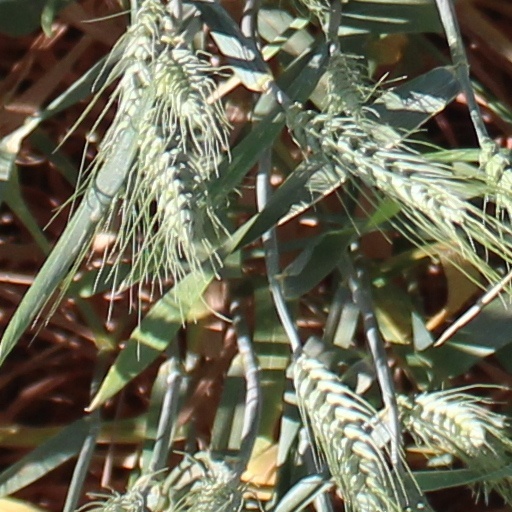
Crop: wheat